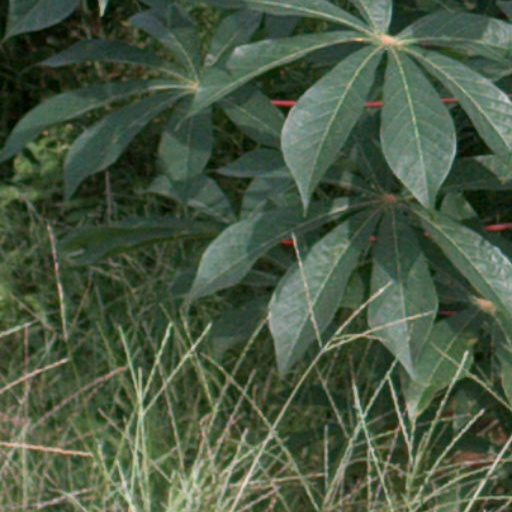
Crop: cassava